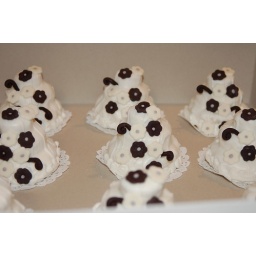
Vanilla cake covered in white chocolate poured buttercream. Accented with black and white flowers.